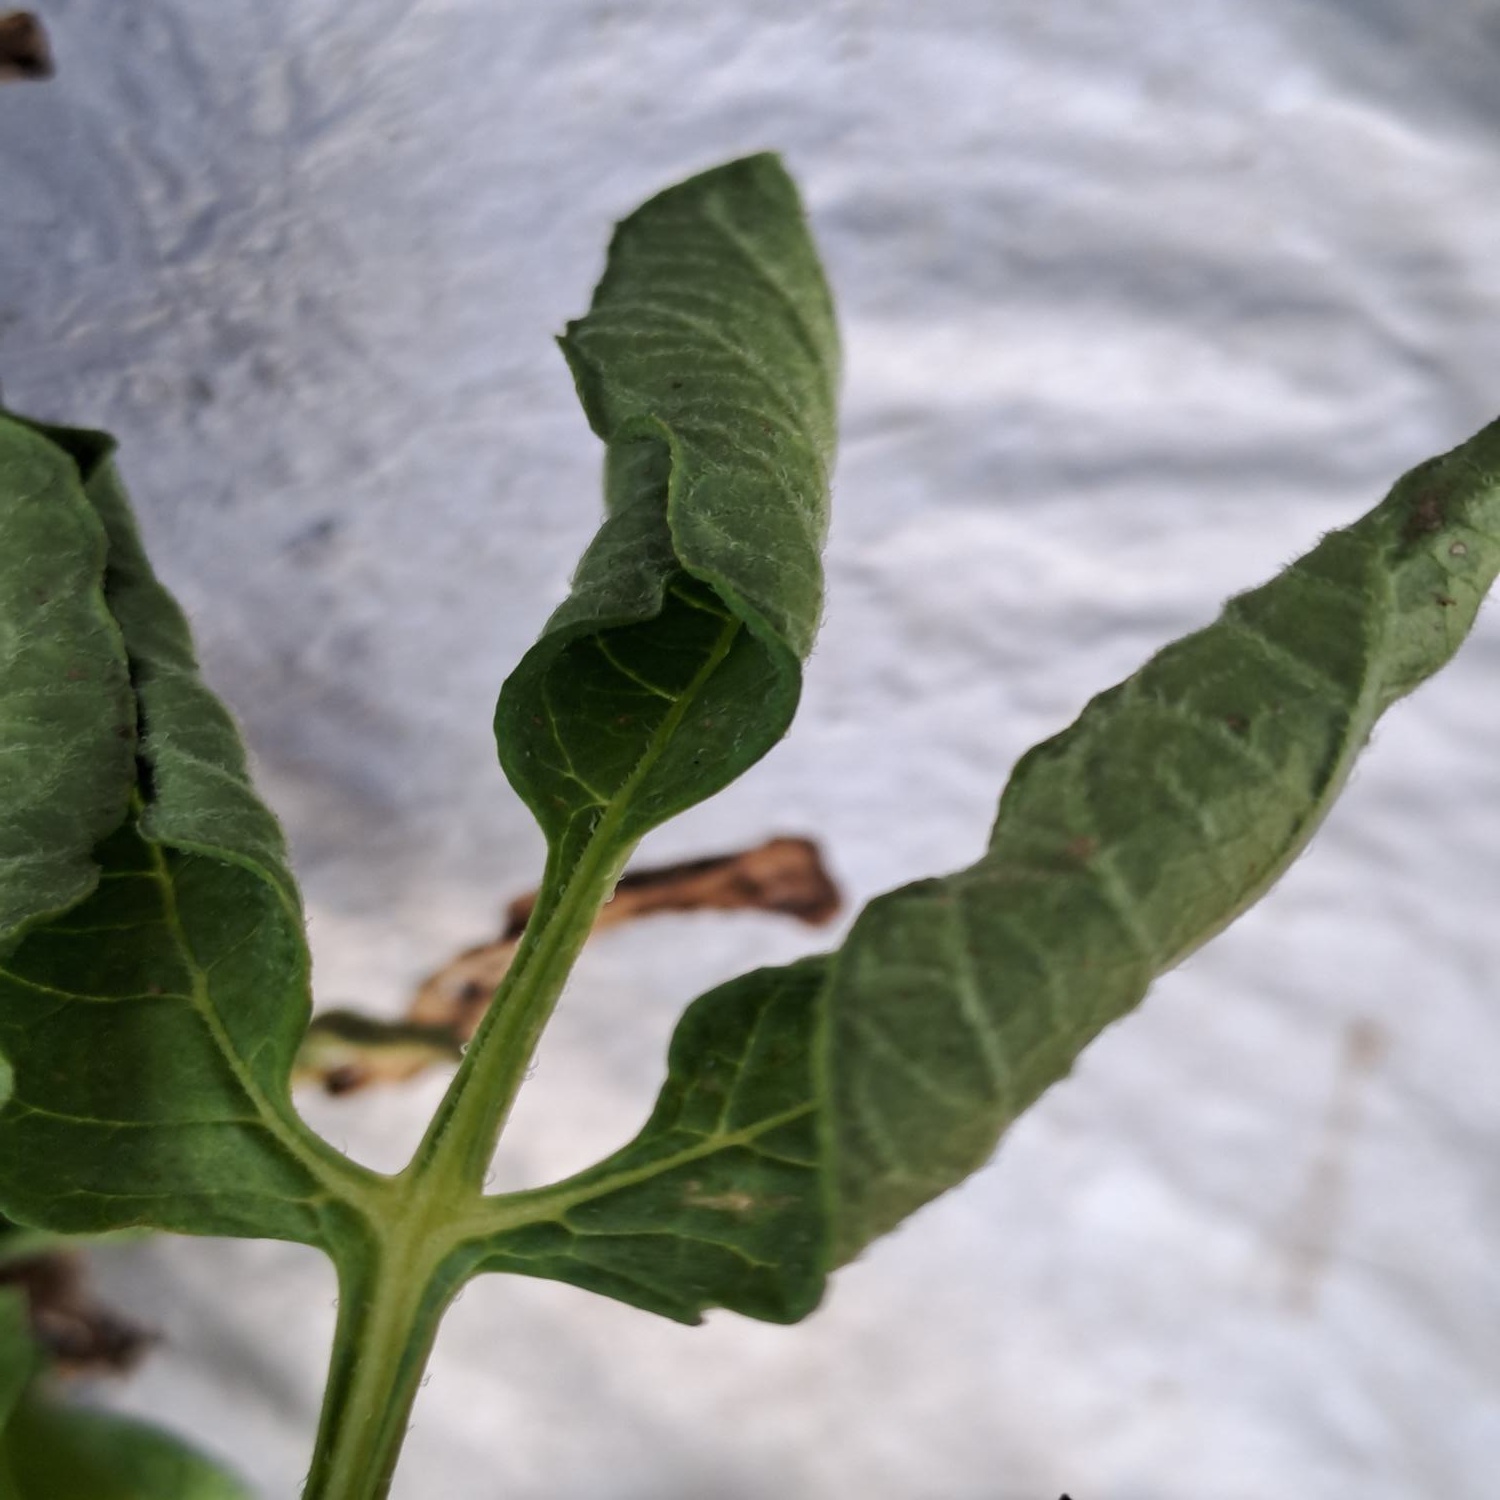
Etiqueta: Pudricion_Parda